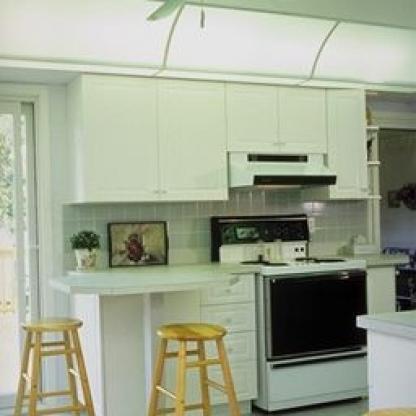
Scene: Indoor